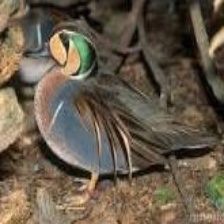
Species: BAIKAL TEAL
Scientific name: ANAS FORMOSA
ImageNet parent category: drake